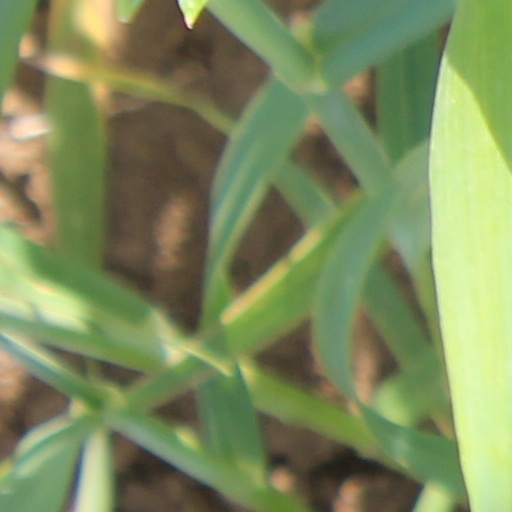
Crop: wheat